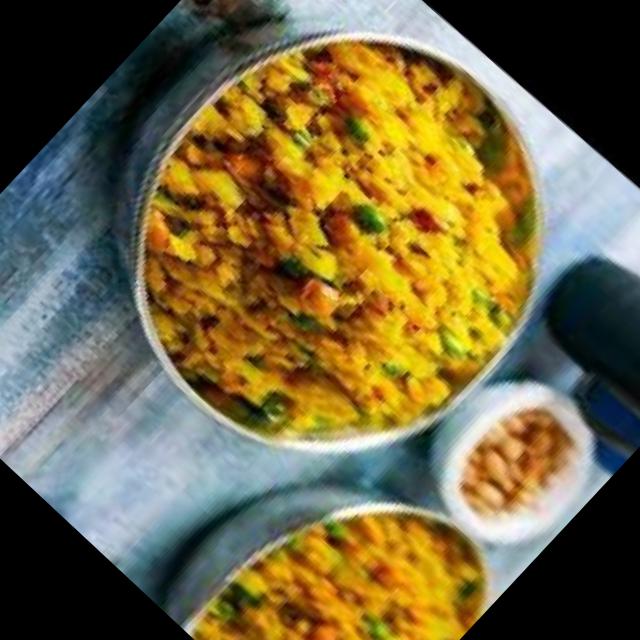
Dish: poha